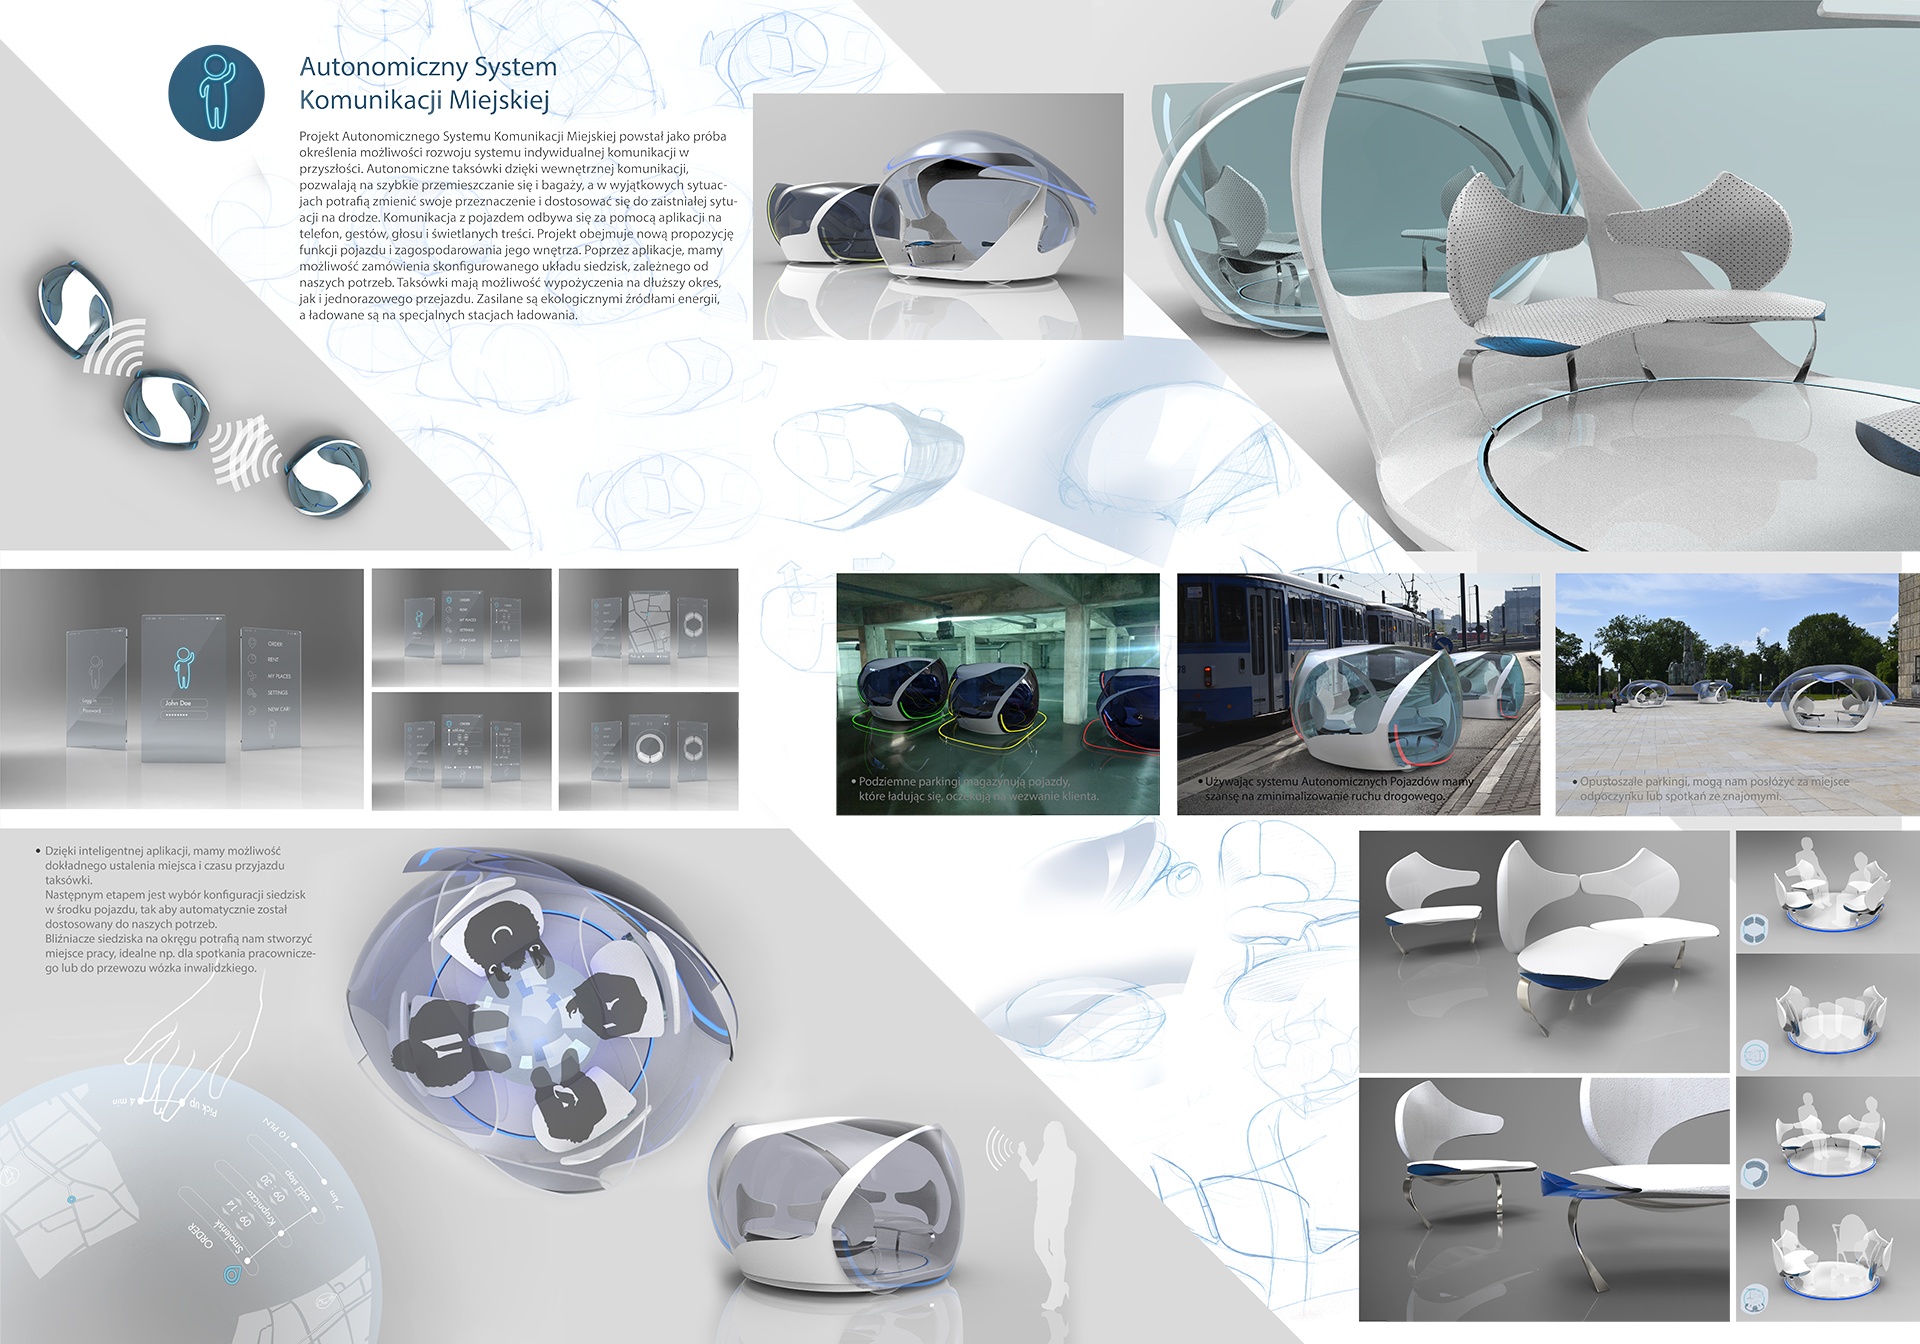
Autonomiczny system komunikacji miejskiej
wyróżnienie arting Projekt autonomicznej taksówki powstał jako alternatywa posiadania własnego samochodu, który generuje dużą ilość kosztów, wymaga przechowywania i jego przestrzeń pasażerska nie jest do końca wykorzystywana. Autonomiczne taksówki poruszające się po mieście pozwalają na szybkie przemieszczanie się jak i przemieszczanie bagaży, a w wyjątkowych sytuacjach potrafią zmienić swoje przeznaczenie i dostosować się do warunków na drodze. Komunikacja z taksówką odbywa się na poziomie aplikacji na telefon, wyświetlanych treści wewnątrz, głosu i gestów. Dynamiczny układ siedzisk pozwala dostosować ich układ do określonych osób i potrzeb. Zasilane są ekologicznymi źródłami energii, a ładowane są na specjalnych stacjach ładowania. Anna Piękoś ana.nana.p@gmail.com Łukasz Pisarek wookation@gmail.com
Brand: Projekt Arting 2015 "miejsce w którym żyjemy"
Category: Vehicles & Parts > Vehicles > Motor Vehicles > Commercial Vehicles > Taxis